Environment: real
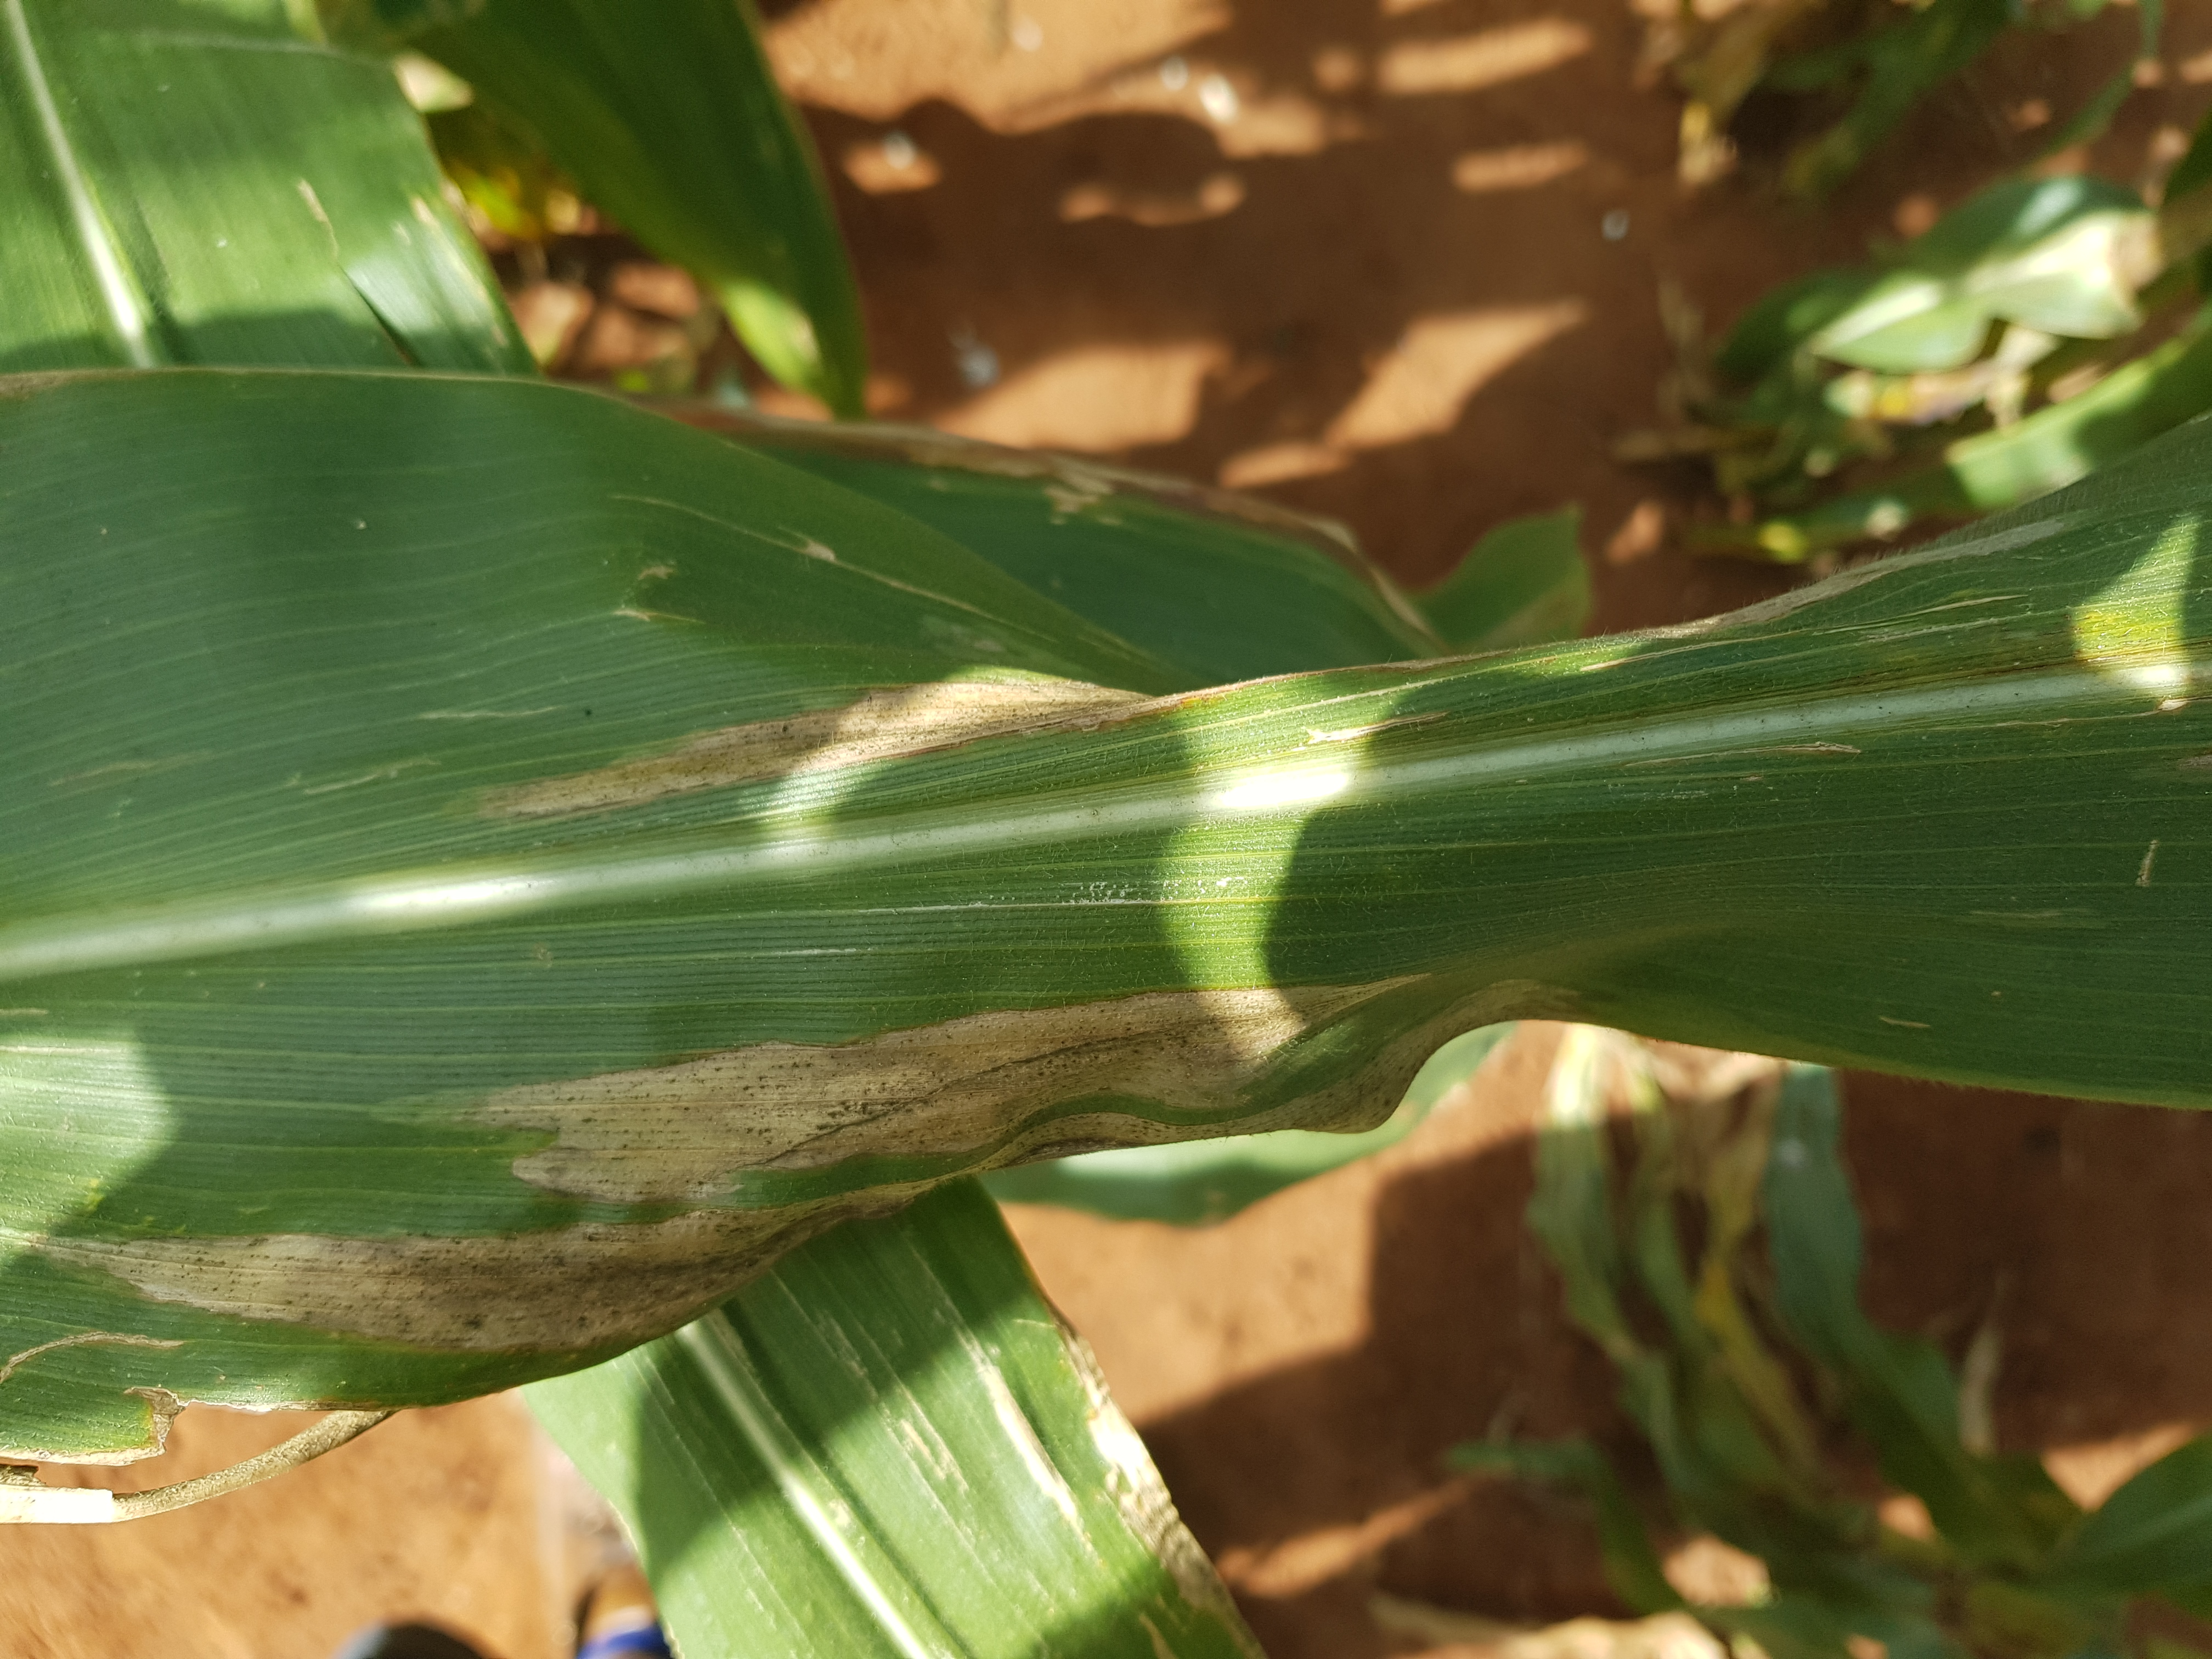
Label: northern_corn_leaf_blight